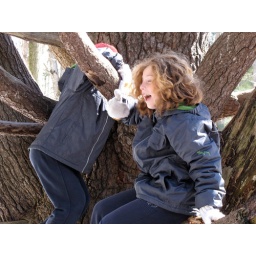
Laughing in the monkey tree